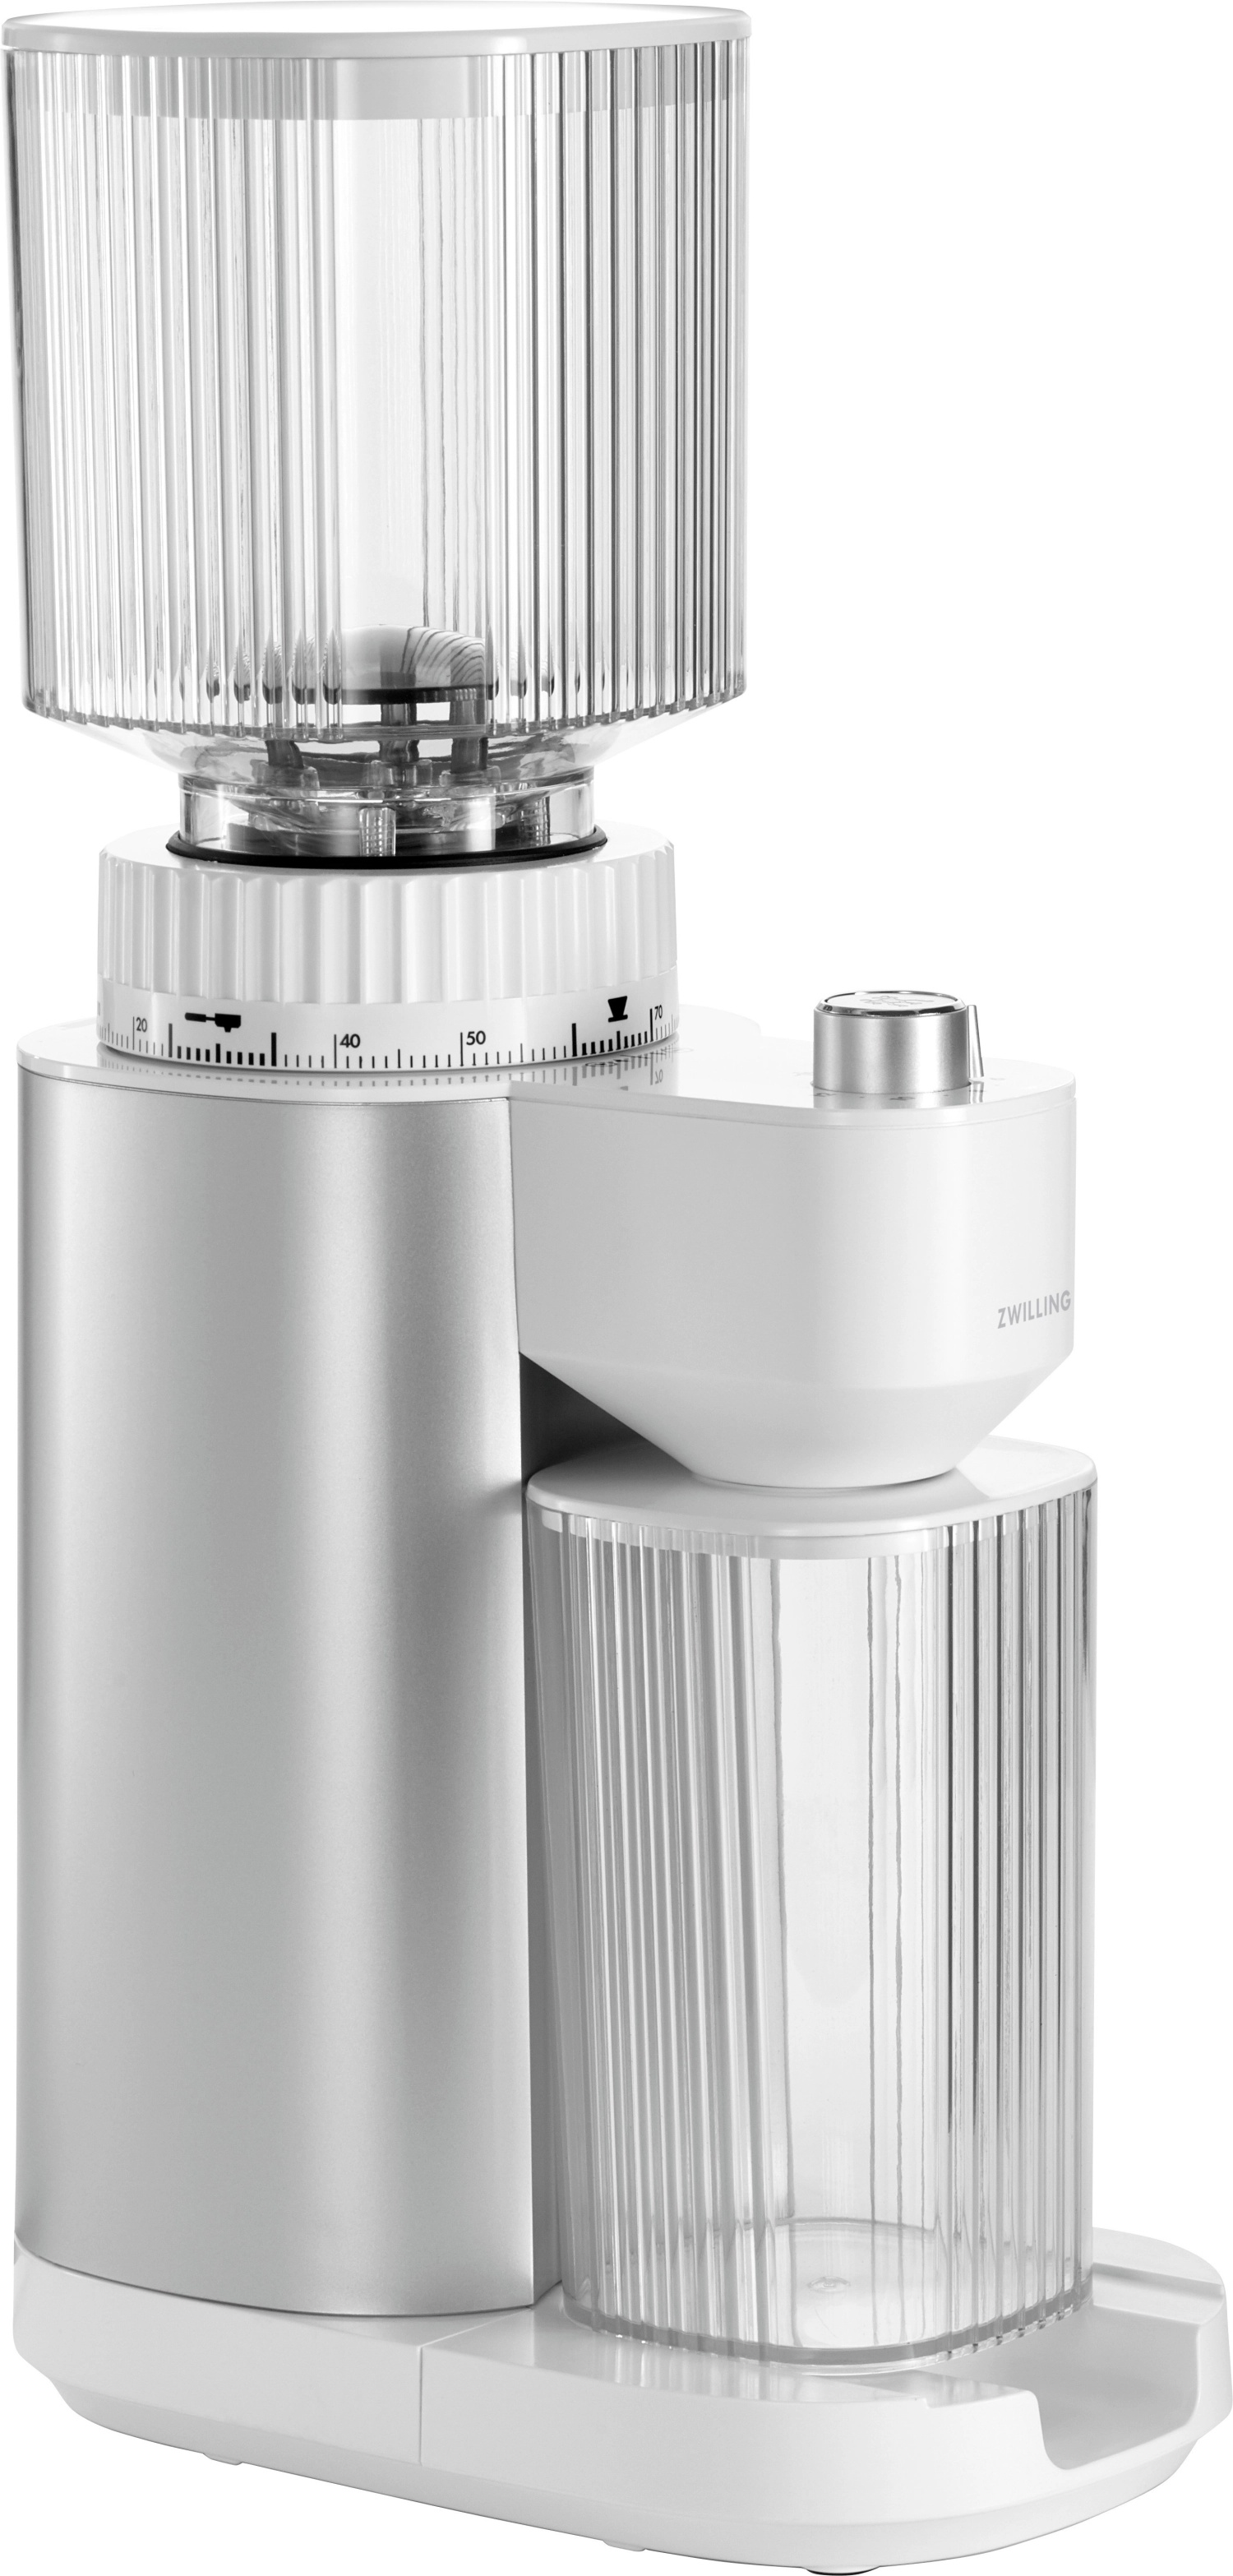
Enfinigy Kaffeemühle silber 19.8x12x39.8cm
Brand: Zwilling
BESCHREIBUNG Aromaschonendes Edelstahl-Kegelmahlwerk mit geringer Temperaturentwicklung. 140 einstellbare Mahlgrade für z.B. Espresso, French Press, Filterkaffee. Individuelle Tasseneinstellung von 1 bis 12 Tassen oder Pulse-Funktion für individuelle Mengen. Entnehmbarer Auffangbehälter spülmaschinengeeignet. 220-240 V, 135 W SPEZIFIKATIONEN Artikellänge (cm) 19.8 Artikelbreite (cm) 12 Artikelhöhe (cm) 39.8 Materialgruppe Mehrere Materialien Farbvariante Silber * { box-sizing: border-box; } p { width: 100%; margin: 0; padding: 7px 10px; text-align: justify; } .rte a:not(.btn) { border: none !important; } .app-accordion { margin: 50px auto 0; max-width: 1800px } .app-accordion-tabbed { width: 100%; } .app-accordion .harmonica input { display: none; } .app-accordion .harmonica section { display: block; overflow: hidden; max-height: 0; transition: max-height .8s cubic-bezier(0, 1, 0, 1) -.1s; padding: 0; border-bottom: 1px solid #e9eaec; } .app-accordion .harmonica label { position: relative; padding: 1em 0; display: block; font-family: inherit; letter-spacing: .1em; cursor: pointer; user-select: none; -moz-user-select: none; -webkit-user-select: none; -ms-user-select: none; } .app-accordion .harmonica label:hover { opacity: 0.8; } .app-accordion .harmonica:first-of-type > label { border-top: 1px solid #e9eaec; } .app-accordion .harmonica input:checked ~ section { max-height: 30000px; transition-timing-function: cubic-bezier(0.5, 0, 1, 0); transition-delay: 0s; } .app-accordion .harmonica-title span.harmonica-plus::before { content: url("data:image/svg+xml,%3Csvg xmlns='http://www.w3.org/2000/svg' viewBox='0 0 32 32'%3E%3Cpath fill='currentColor' d='M28.8 6.2L16 19 3.2 6.2 0 9.4l16 16.4L32 9.4z'%3E%3C/path%3E%3C/svg%3E"); transition: transform .3s ease-in-out; transform: rotate(-90deg); float: right; opacity: .8; height: 1em; width: 1em; } .app-accordion .harmonica input:checked + label span::before { transform: rotate(0deg); } .app-specs { padding: 0; margin: 0 !important; overflow: hidden; } .app-specs li { width: 50%; min-width: 180px; display: flex; align-items: baseline; padding: 7px 10px; float: left; } .app-specs li:nth-child(even) { float: right; } .app-specs li::before { content: ''; flex-grow: 1; order: 2; -webkit-order: 2; margin: 0 5px; border-bottom: 1px dashed currentColor; opacity: .8; } .app-specs .value { order: 3; -webkit-order: 3; font-weight: normal; text-align: justify; max-width: 55%; display: inline-block; } @media screen and (max-width: 5000px) { .app-specs li { width: 100%; } }
Category: Home & Garden > Kitchen & Dining > Kitchen Appliances > Food Grinders & Mills > Food Mills